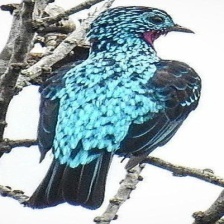
Species: SPANGLED COTINGA
Scientific name: COTINGA CAYANA